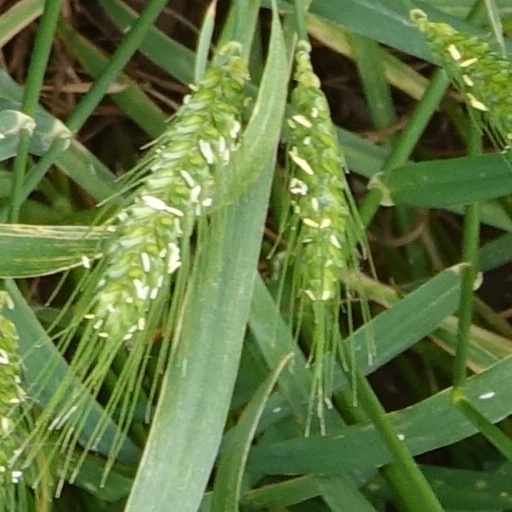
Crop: wheat